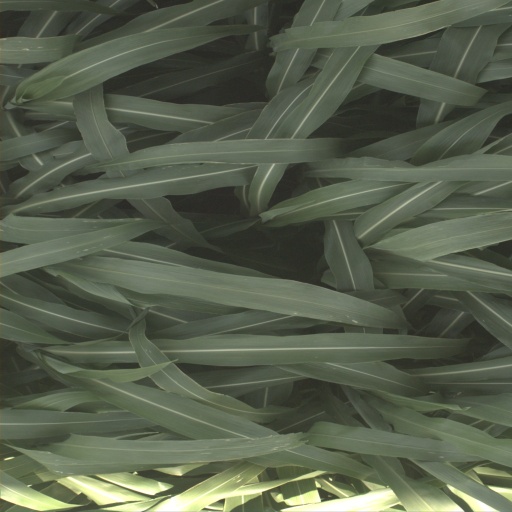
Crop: sorghum